Tika Bhandari

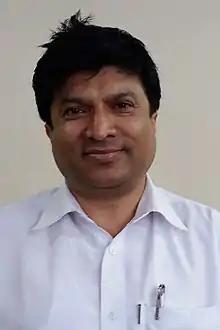
Dr. Tika Bhandari in 2017

Tika Bhandari is a Nepalese song composer and singer of Nepali music. He has composed music for over 500 Nepali modern songs and has released a total of 23 music albums. He is best known for composing songs like Goli Sishako. He received Nepal Bidhya Bhusan in 2003 for being faculty topper in M.A. in Political Science from Tribhuvan University.